Imaginative Tales

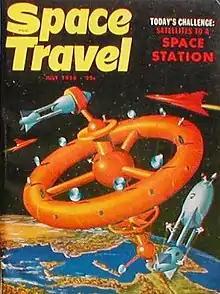
Space station orbiting the earth

While at Ziff-Davis, Hamling had become familiar with "Fantastic Adventures", the fantasy companion to Ziff-Davis's "Amazing Stories", and he was a fan of Charles F. Myers' "Toffee" stories, which had appeared in "Fantastic Adventures" from the late 1940s. These were humorous stories about a man and his beautiful imaginary girlfriend, Toffee, with what sf historian Joe Sanders calls an "exaggerated pose of naughtiness": nakedness was implied but never directly described, and sex was only hinted at. Hamling printed several "Toffee" stories in "Imagination", and when he launched "Imaginative Tales", he reprinted "Shades of Toffee", a book-length story that had appeared in the June 1950 "Fantastic Adventures", in the first issue. The first six issues included novels in the same vein by either Charles Myers or Robert Bloch, and short fiction soon began to appear. With the seventh issue, dated September 1955, Hamling converted "Imaginative Tales" to more closely resemble "Imagination", printing science fiction rather than fantasy.